The Lancer Band

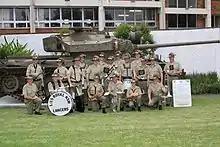
Lancer Band in front of an armoured vehicle

Members of the band are musicians by their Army trade, and this is their primary role within the Regiment and the Army. Entry to the band is based on competitive audition through the Defence Force School of Music and the Australian Army Band Corps.